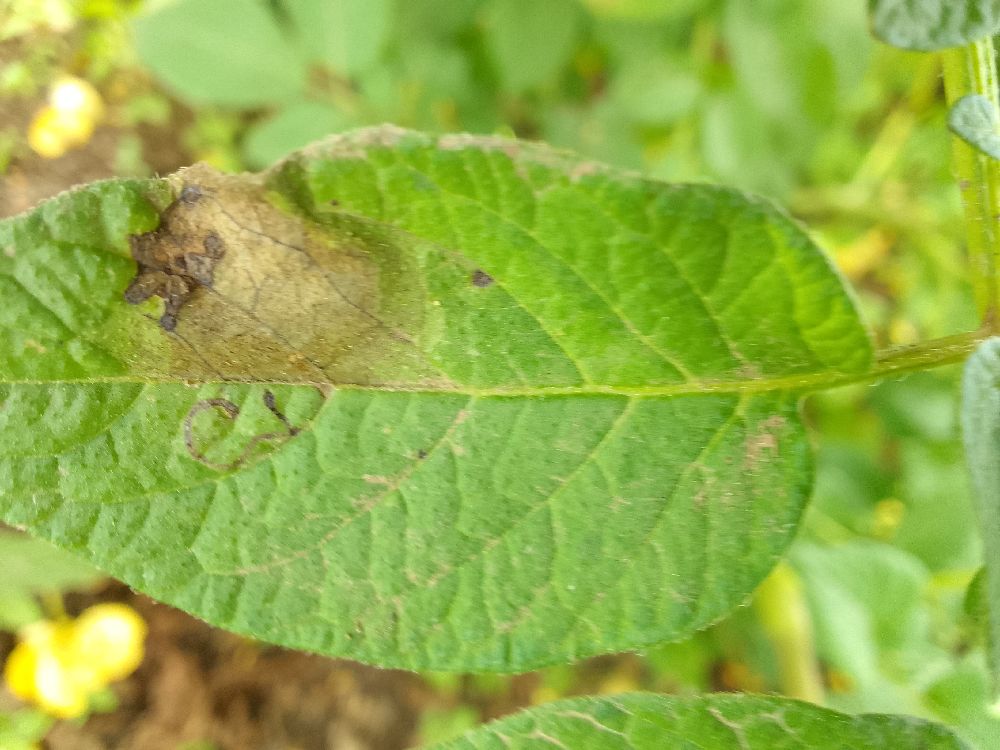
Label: Late blight